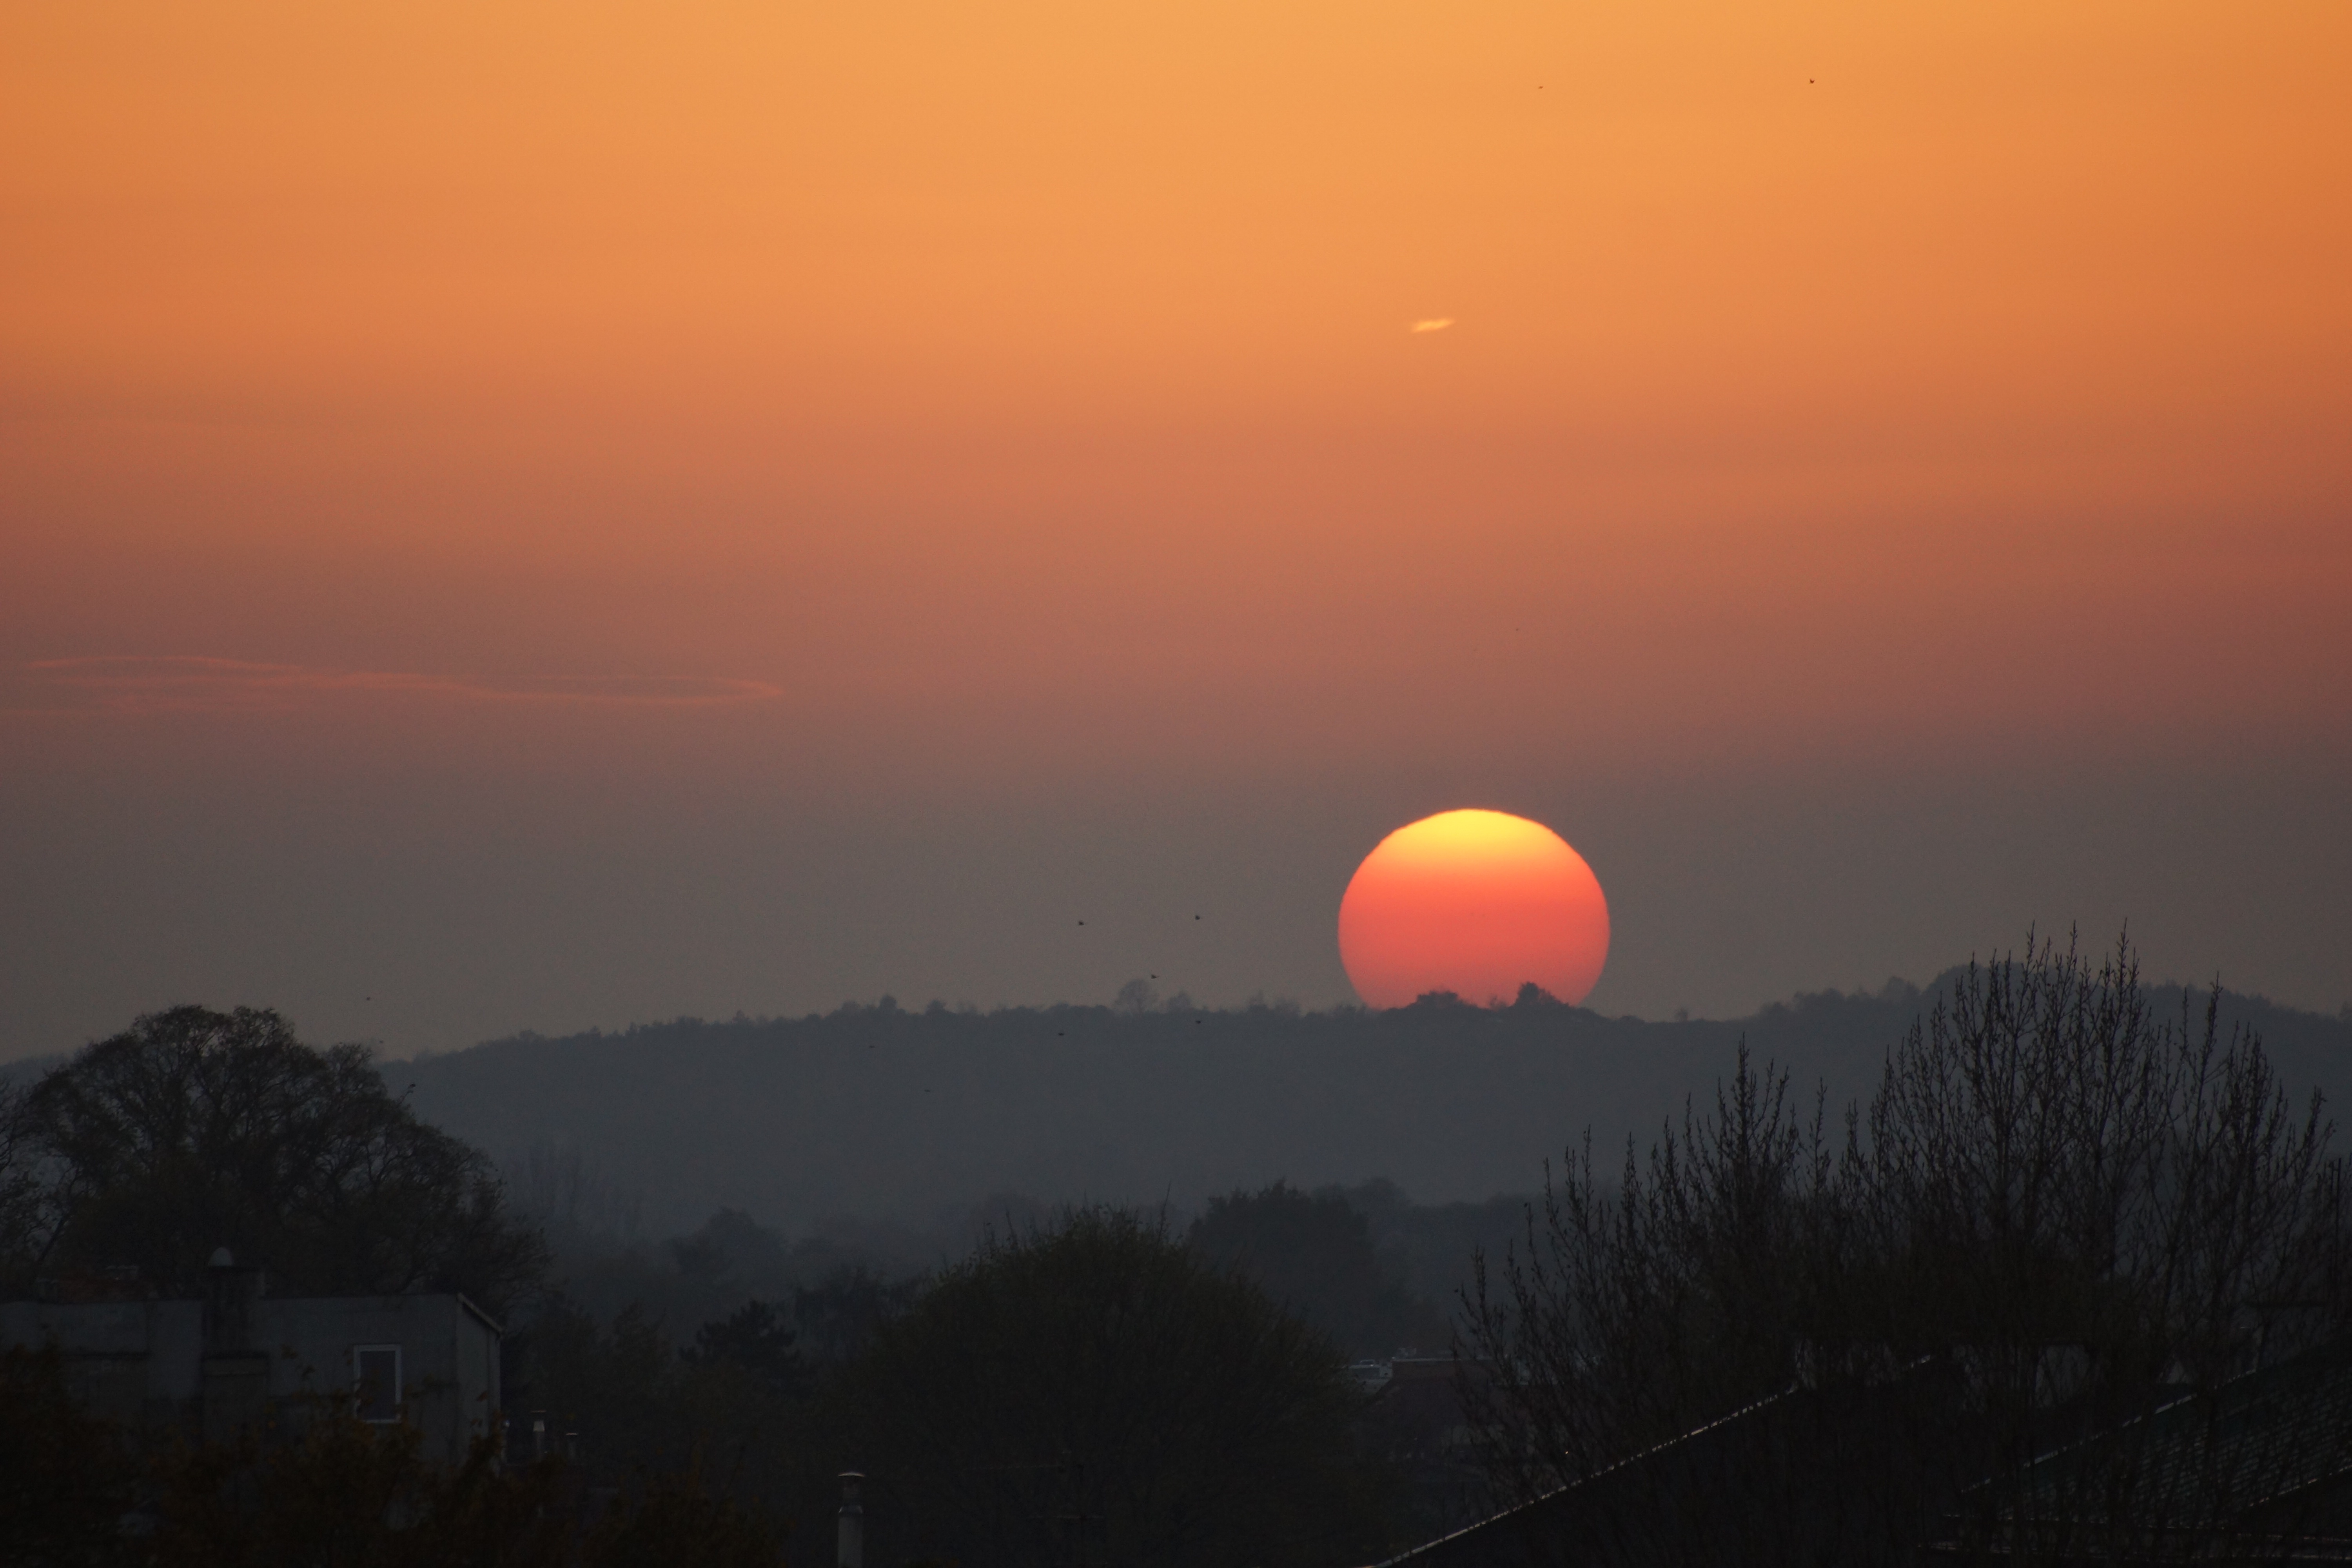
nature, horizon, mountain, cloud, sky, sun, sunrise, sunset, sunlight, morning, hill, dawn, atmosphere, dusk, evening, twilight, afterglow, orange sky, astronomical object, atmospheric phenomenon, red sky at morning